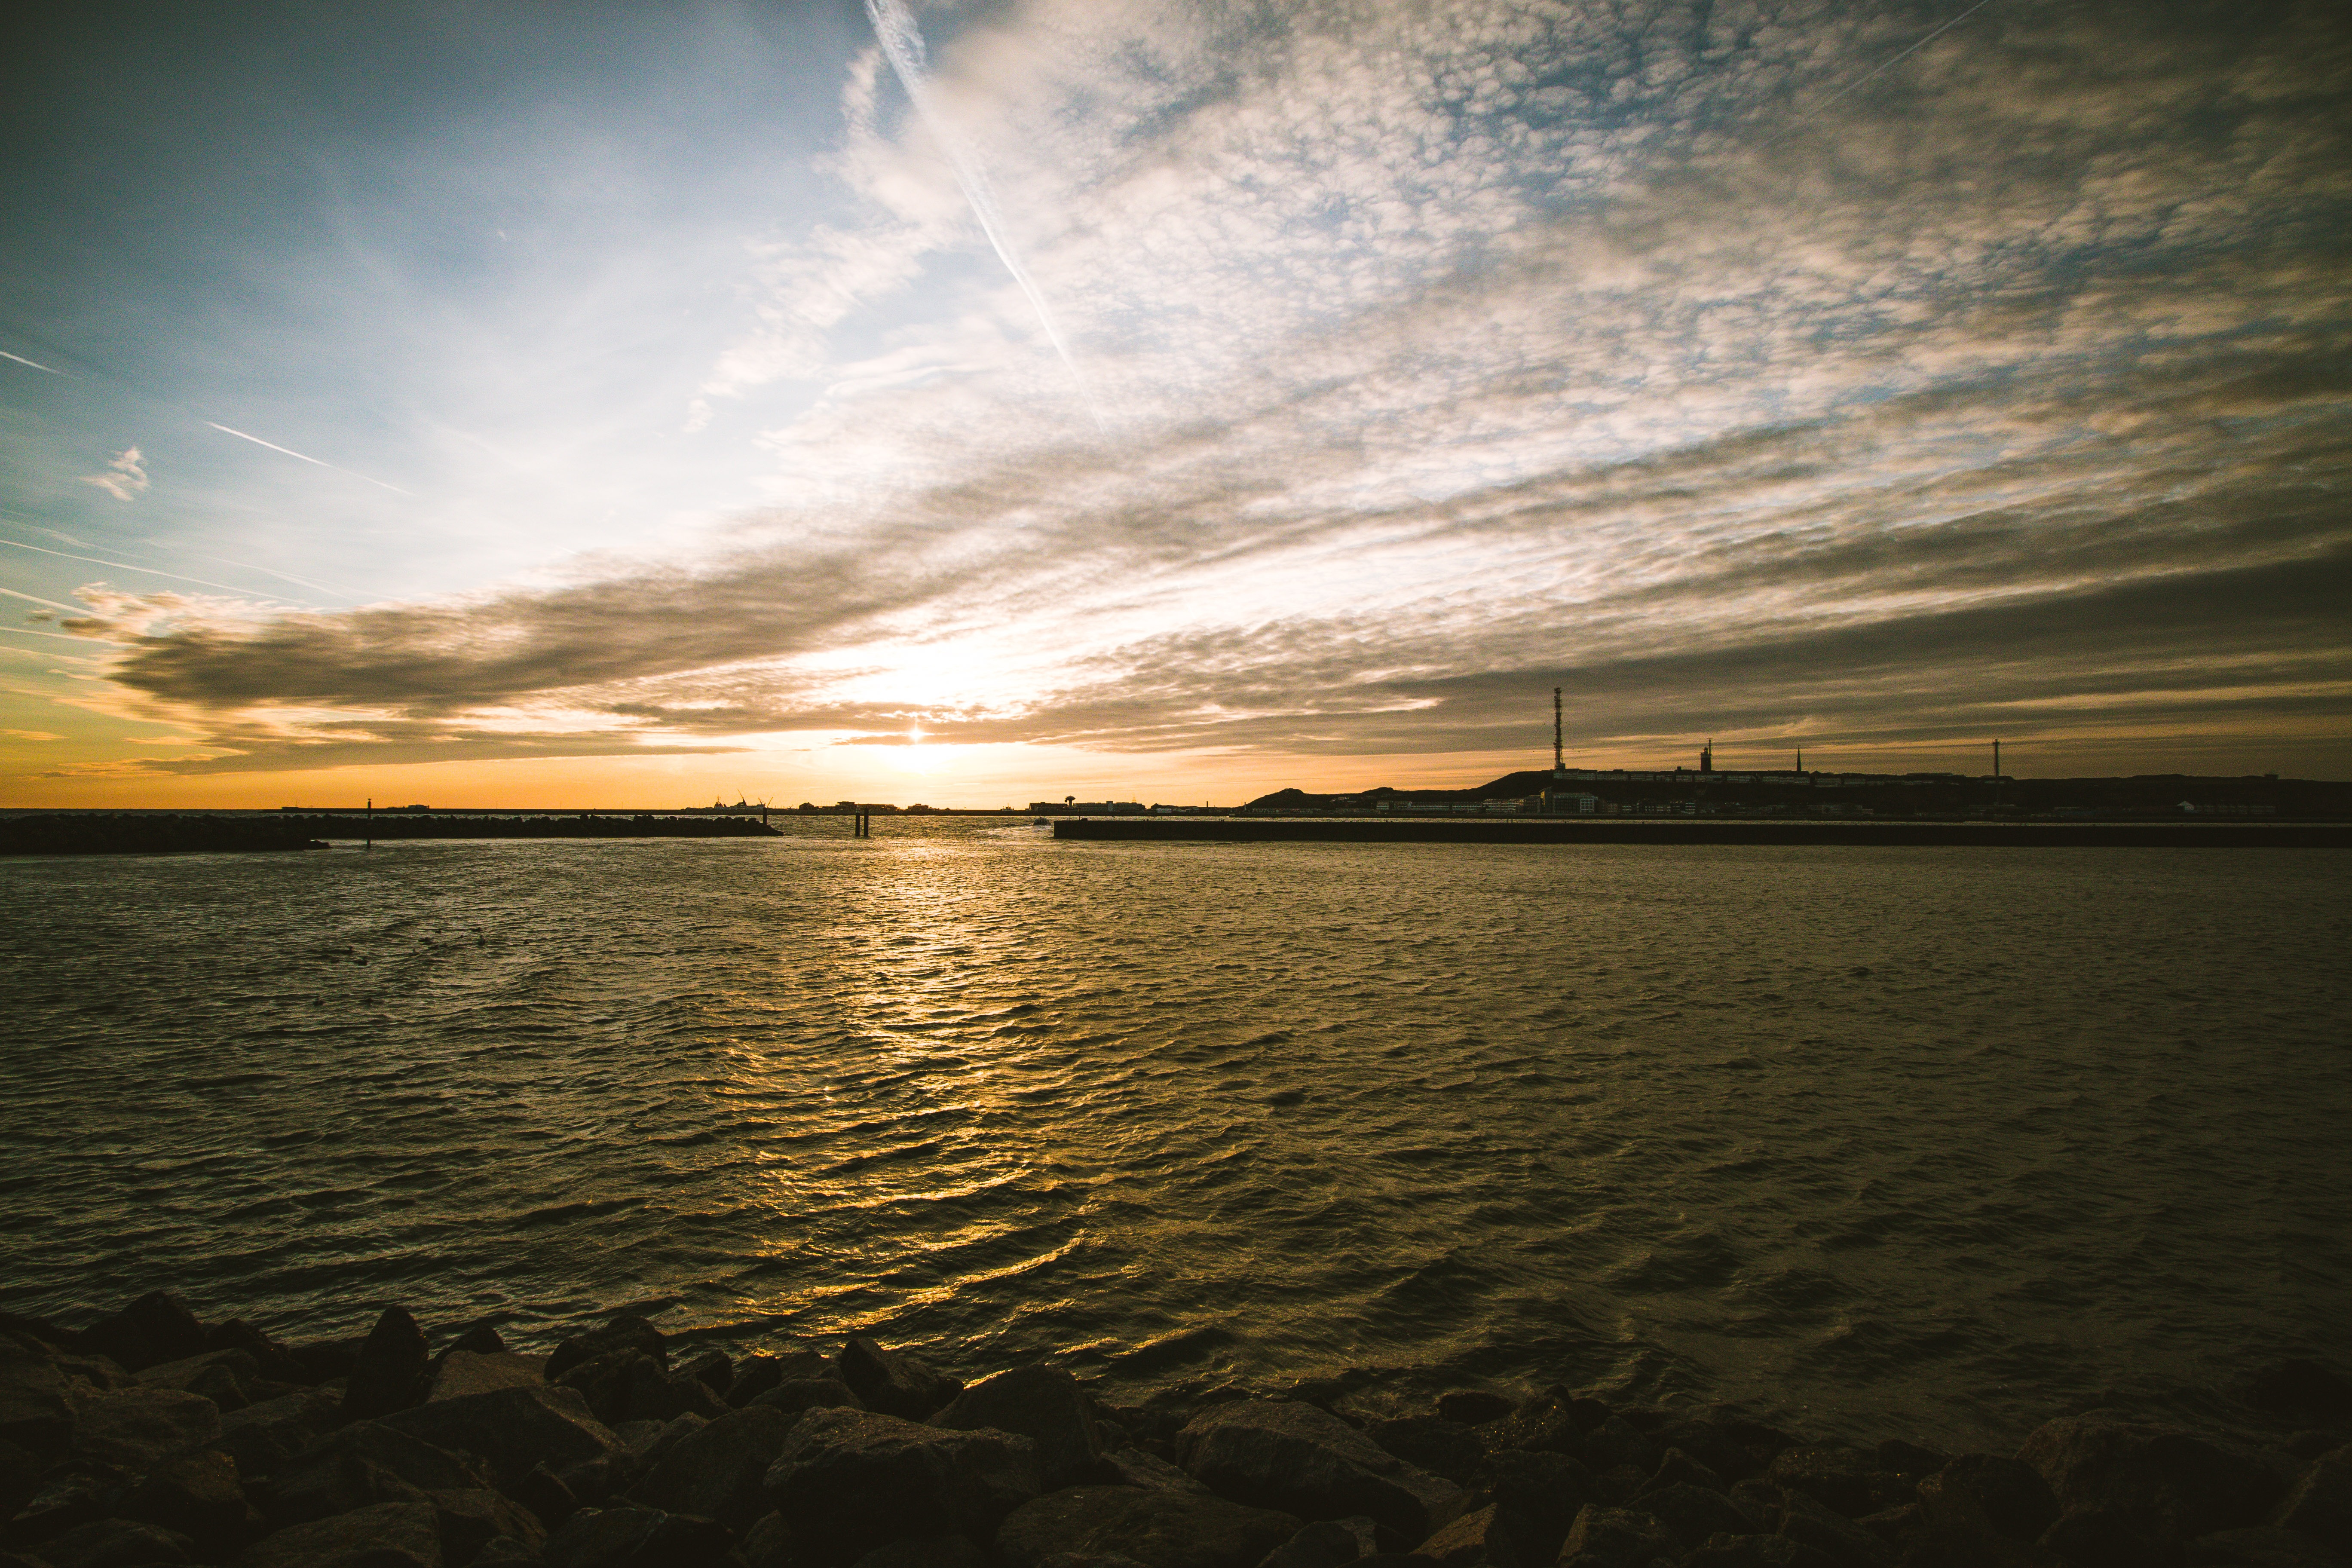
beach, landscape, sea, coast, water, ocean, horizon, cloud, sky, sun, sunrise, sunset, sunlight, morning, dune, shore, lake, dawn, atmosphere, river, dusk, evening, reflection, calm, reservoir, loch, north sea, afterglow, helgoland, sea island, meteorological phenomenon